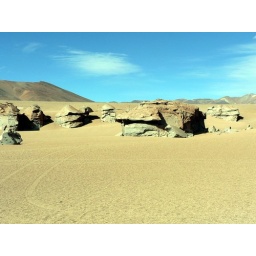
Harsh winds blow sand around and create dramatic shaped rock formations.